Konami Code

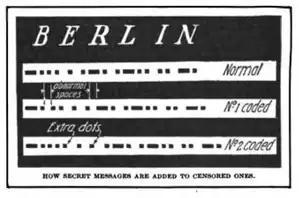

The Konami Code was created by Kazuhisa Hashimoto, who was developing the home port of the 1985 arcade game "Gradius" for the NES. Finding the game too difficult to play through during testing, he created the cheat code, which gives the player a full set of power-ups (normally attained gradually throughout the game). After entering the sequence using the controller when the game was paused, the player received all available power-ups. The code was meant to be removed prior to publishing, but this was overlooked and only discovered as the game was being prepared for mass production. The developers decided to leave it there, as removing it could result in new bugs and glitches. The sequence was easy enough to remember for testers and simultaneously sufficiently hard to enter accidentally during the gameplay for unsuspecting users.